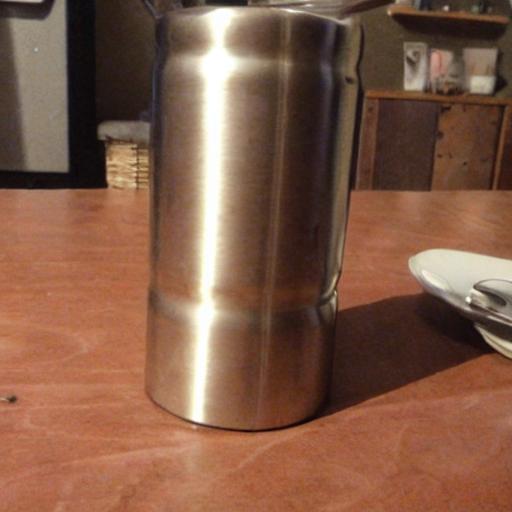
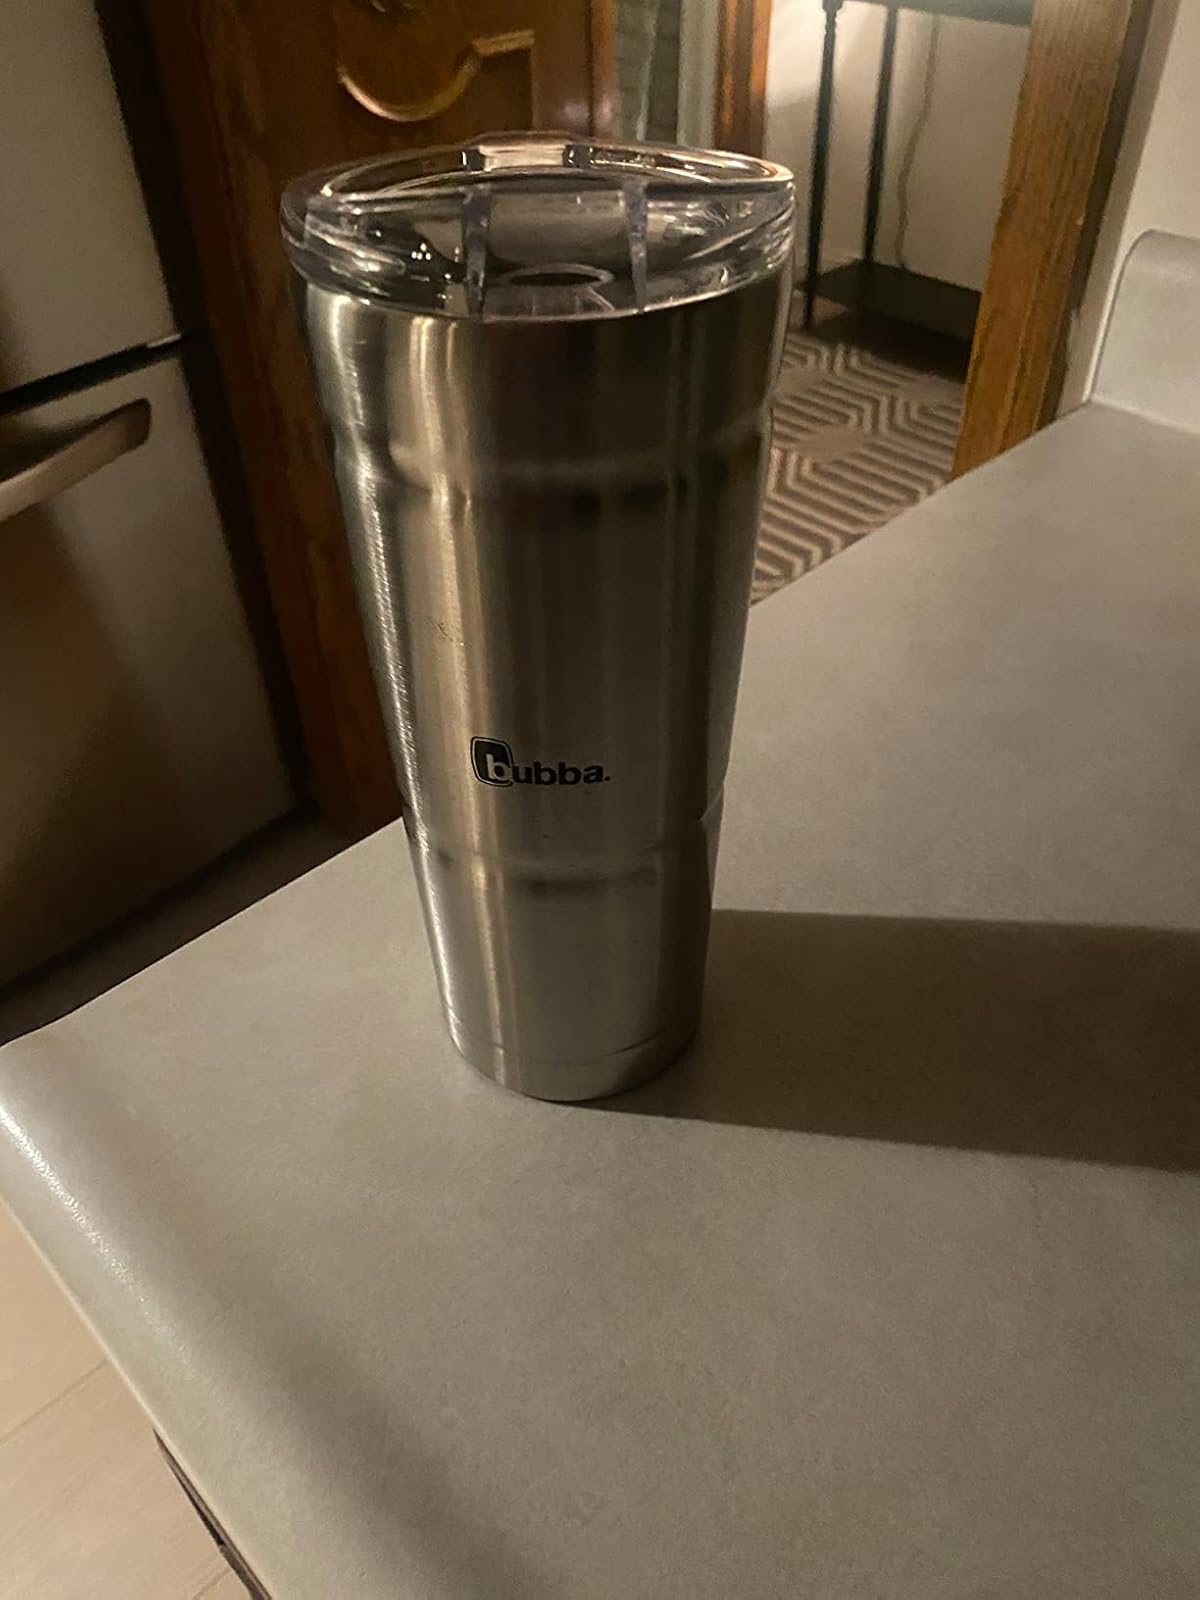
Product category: items_tea
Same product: no